Dax station

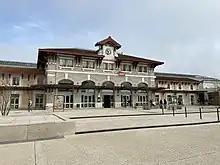
Entrance

Dax station is a railway station serving the town Dax, Landes department, southwestern France. It is situated on the Bordeaux–Irun railway and the Puyoô–Dax railway. The station is served by high speed trains to Paris, Hendaye and Tarbes, and regional trains towards Bordeaux, Bayonne and Pau.